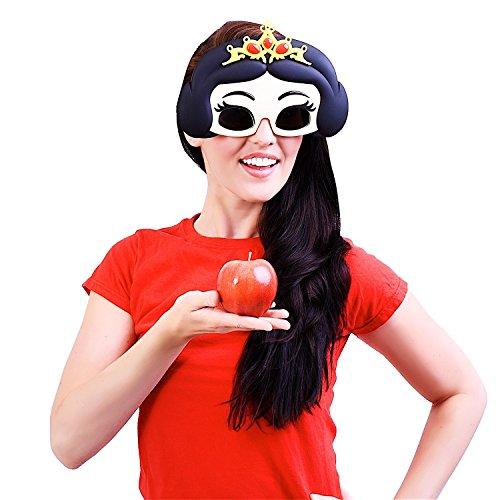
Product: Sun-Staches Disney Princess Sunglasses (Snow White, Jasmine, Cinderella, Ariel, Belle)
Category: Clothing, Shoes & Jewelry | Men | Accessories | Sunglasses & Eyewear Accessories | Sunglasses
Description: Molded plastic sunglasses.
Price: $5.99 - $24.71